History of Chinese Americans in Chicago

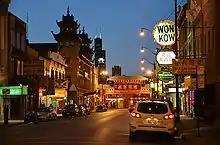

In the late 19th and early 20th centuries, the tremendous growth of Chicago created immense pressures on the South Loop Chinatown, along with increased discrimination. By 1910, estimates showed that around half of the original Chinatown residents had relocated south to Armour Square, near Cermak and Wentworth, many in search of better living conditions and lower rents. The On Leong Merchants Association Building was erected in 1928. Its bold statement of Chinese presence played an instrumental role in cementing the development of Chinatown culturally and visually. At this time the neighborhood still hosted a large Italian-American community, which is still noticeable today, albeit in diminished numbers. Symbolic of this transition, as its Italian congregation dwindled and the number of Chinese Catholic worshipers grew, the Santa Maria Incoronata Church was passed onto the St. Therese Chinese Mission in 1963. Armour Square remains the nucleus of Chicago's Chinese community today.